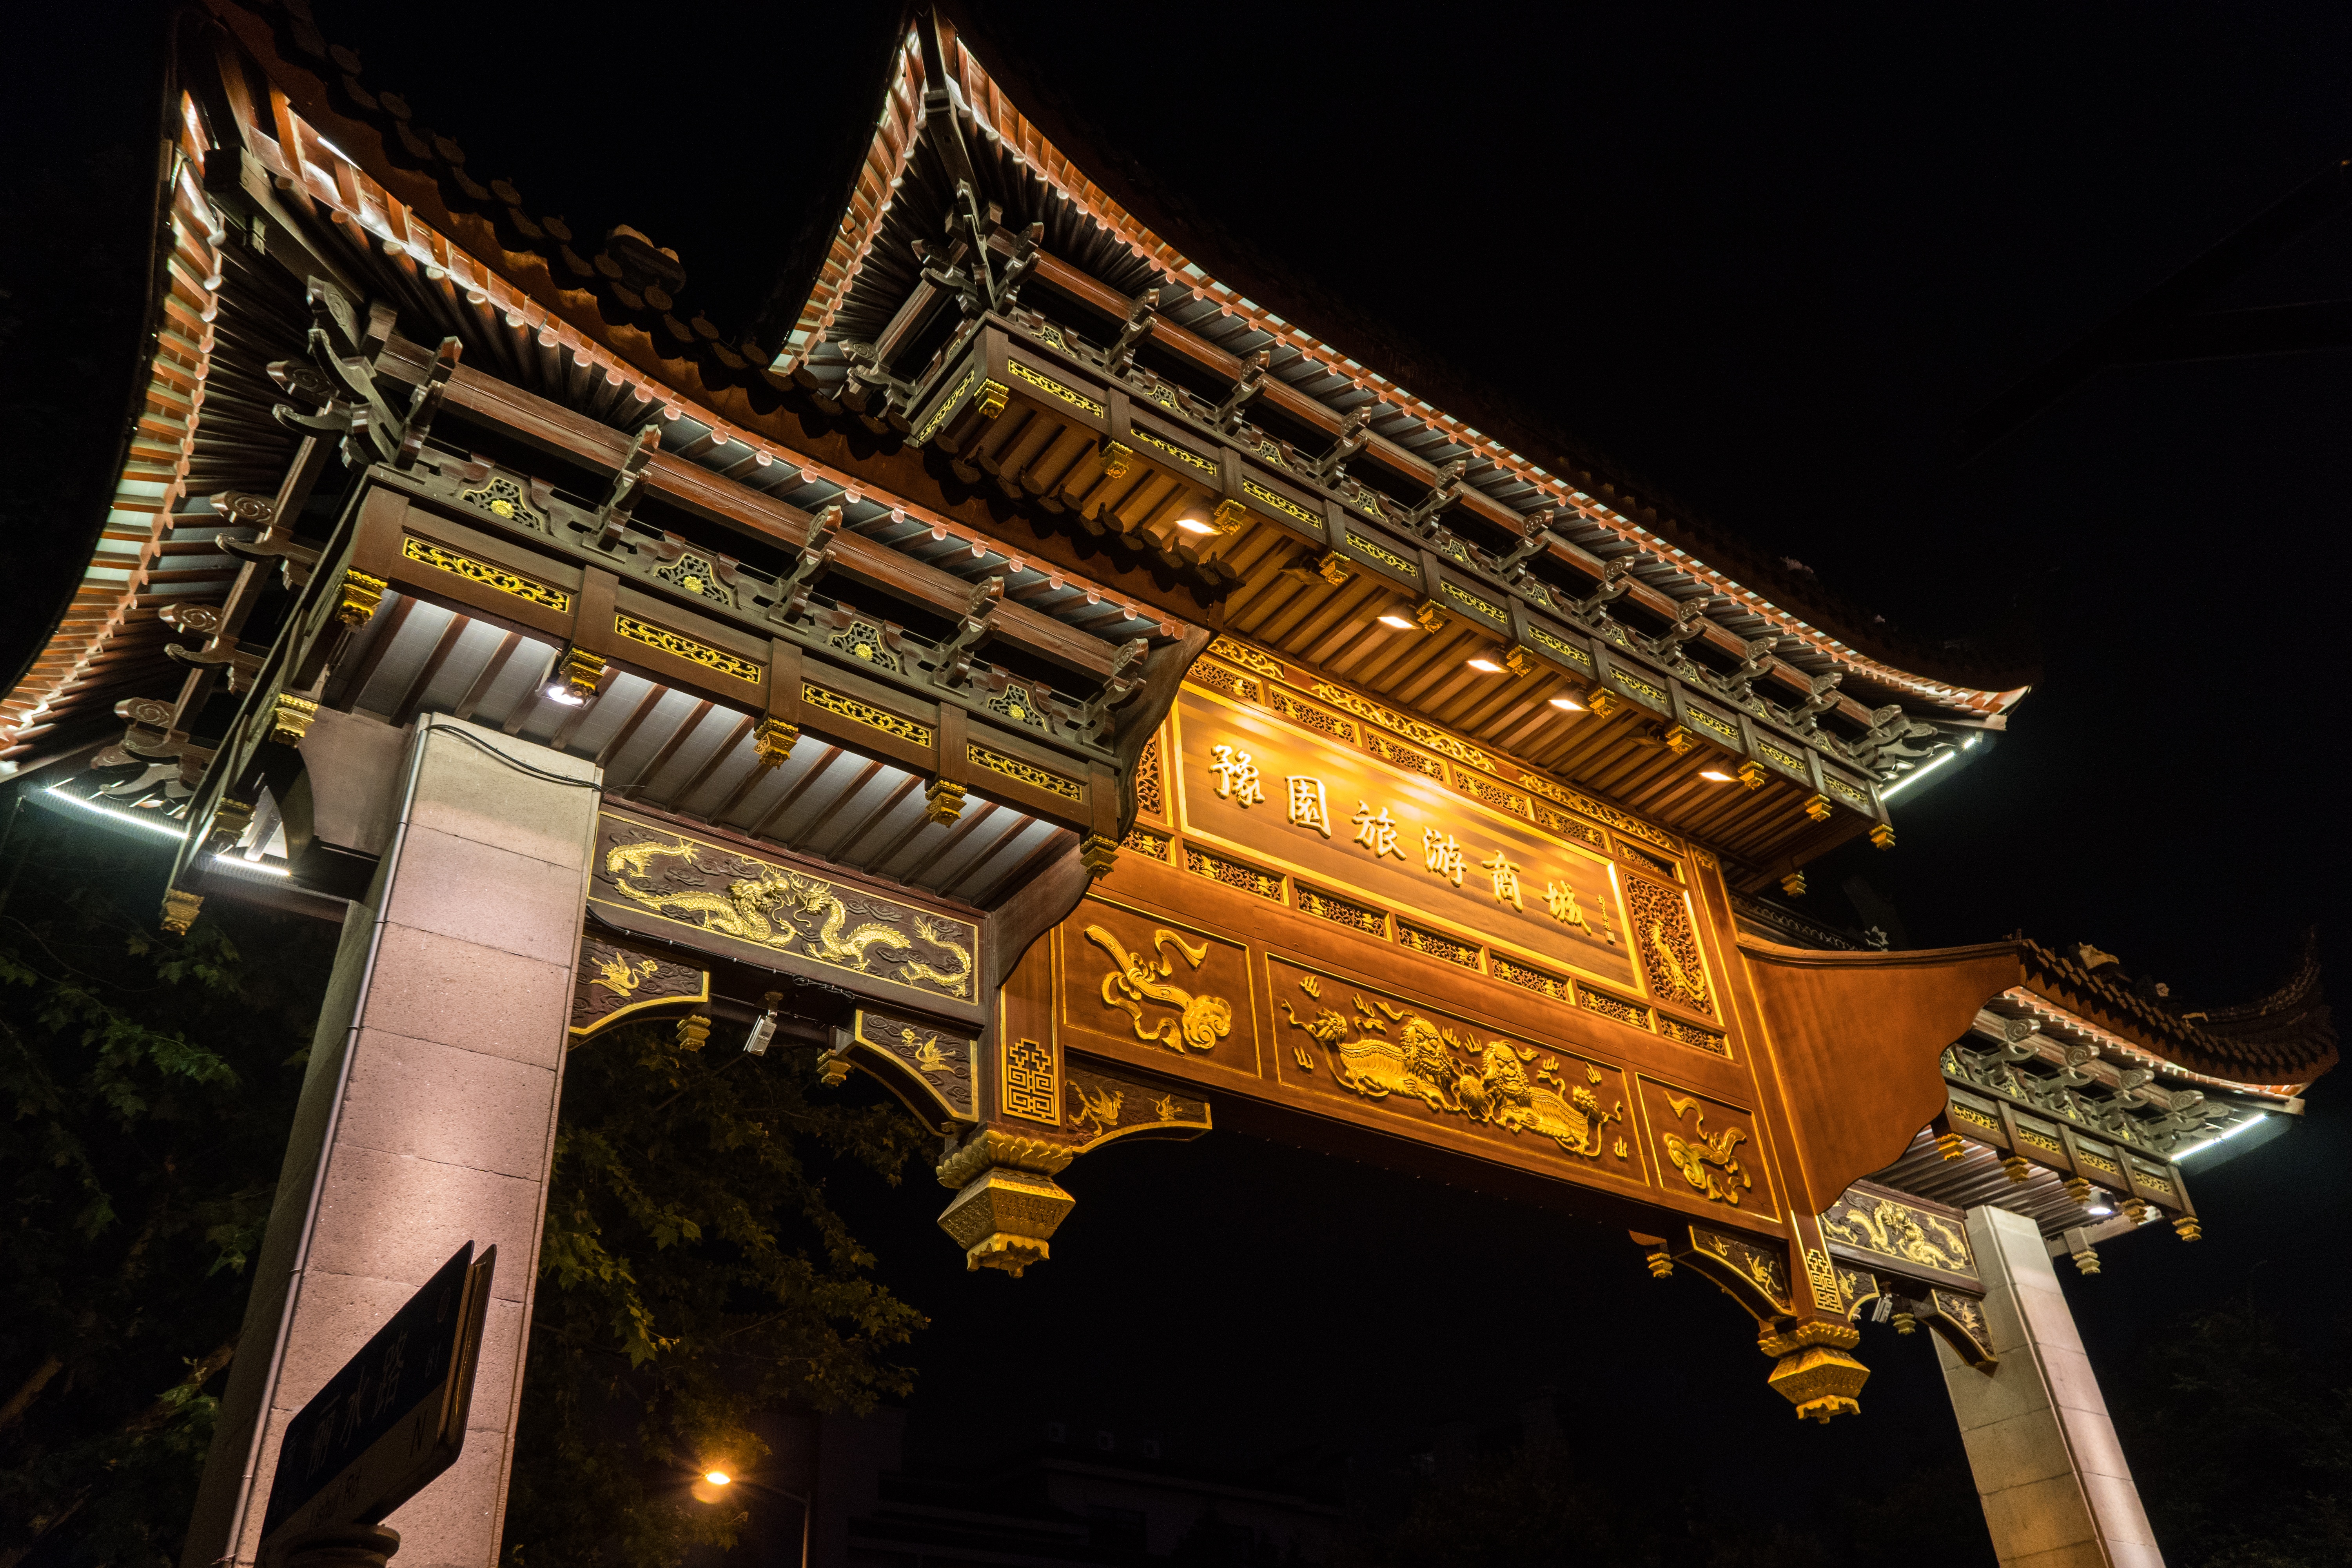
architecture, night, arch, chinese, landmark, garden, place of worship, temple, shrine, shanghai, china, traditional, metropolis